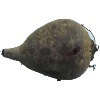
Label: Beetroot 1